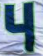
Number: 4